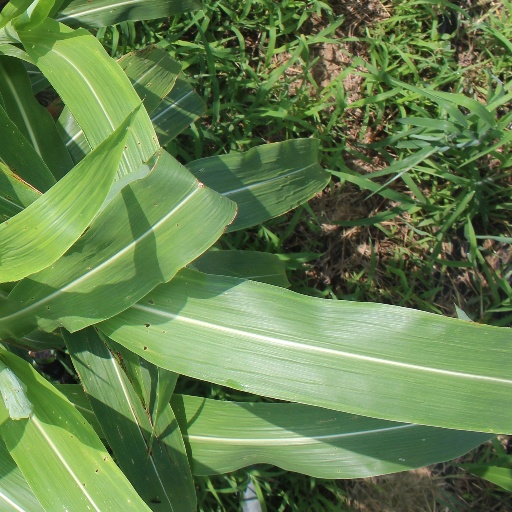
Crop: sorghum